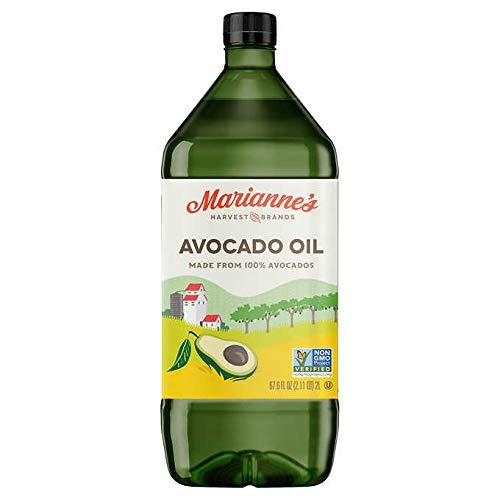
Item Name: Marianne's Harvest Brands Non-GMO Avocado Oil Made from 100% Avocados - 67.6 fl. oz.
Value: 67.6
Unit: Fl Oz

Price: 24.54